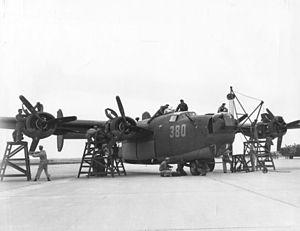
Le Consolidated B-24 Liberator est un bombardier lourd américain, conçu par Consolidated Aircraft de San Diego. Il est connu dans la société comme le Model 32, et un petit nombre des premiers modèles sont vendus sous le nom LB-30, pour « Land Bomber ». Le B-24 est utilisé dans la Seconde Guerre mondiale par les forces aériennes et navales alliées, et par plusieurs branches des forces armées américaines pendant la guerre, établissant un bilan de guerre particulier avec ses opérations en Europe de l'Ouest, dans le Pacifique, en Méditerranée, et sur le théâtre des opérations de Chine-Birmanie-Inde.